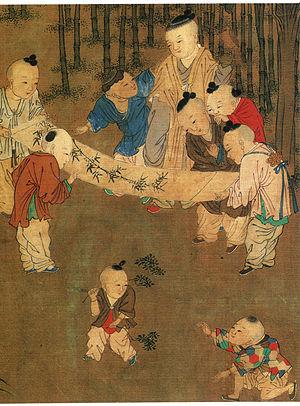
Su Hanchen ou Sou Han-Tch'en ou Su Hanch'ēn est un peintre chinois du XIIᵉ siècle, originaire de Kaifeng. Ses dates de naissance et de décès ne sont pas connues, mais on sait que sa période d'activité se situe sous le règne de l'empereur Song Huizong.